China War Medal (1842)

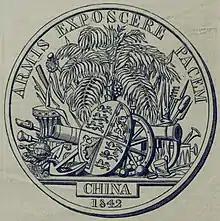
The medal as depicted in "The Illustrated London News", 14 February 1846

Obverse: the diademed head of Queen Victoria with the legend "VICTORIA REGINA".
Reverse: a shield bearing the Royal coat of arms with a palm tree and trophy of arms behind, with the inscription "" above and "CHINA 1842" in the exergue below.